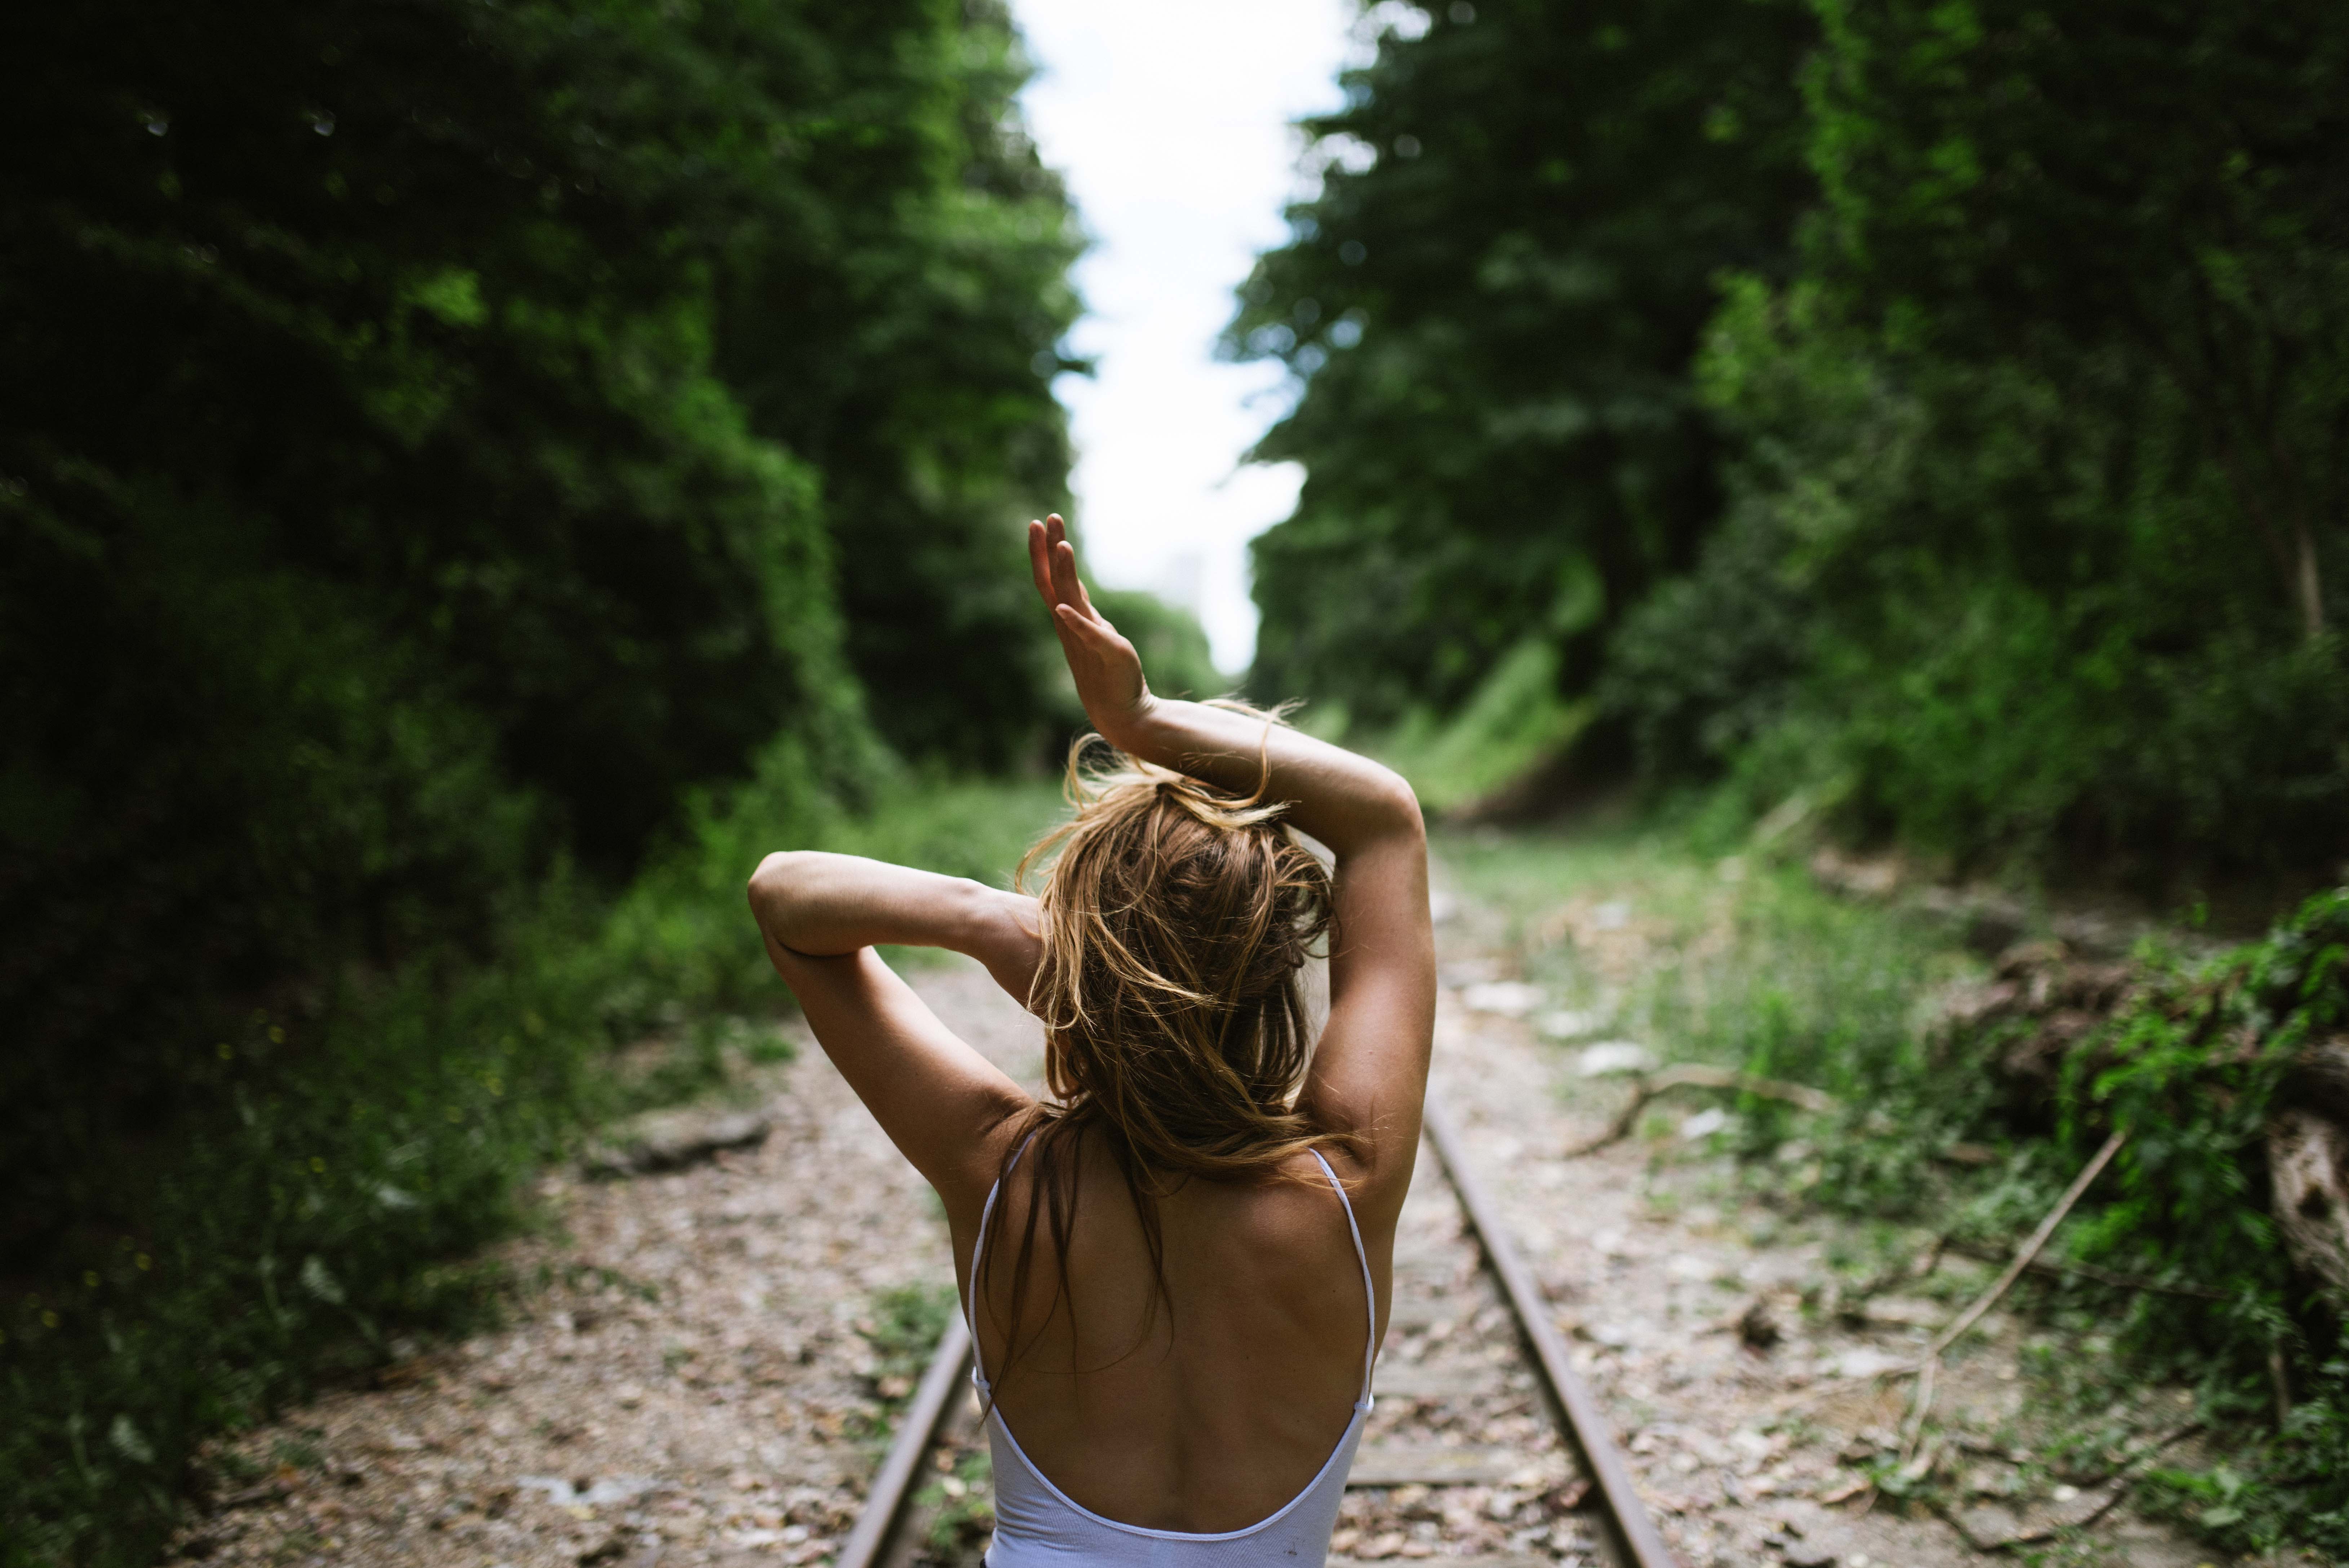
hand, tree, forest, grass, plant, girl, sunlight, adventure, vacation, jungle, fun, back, woodland